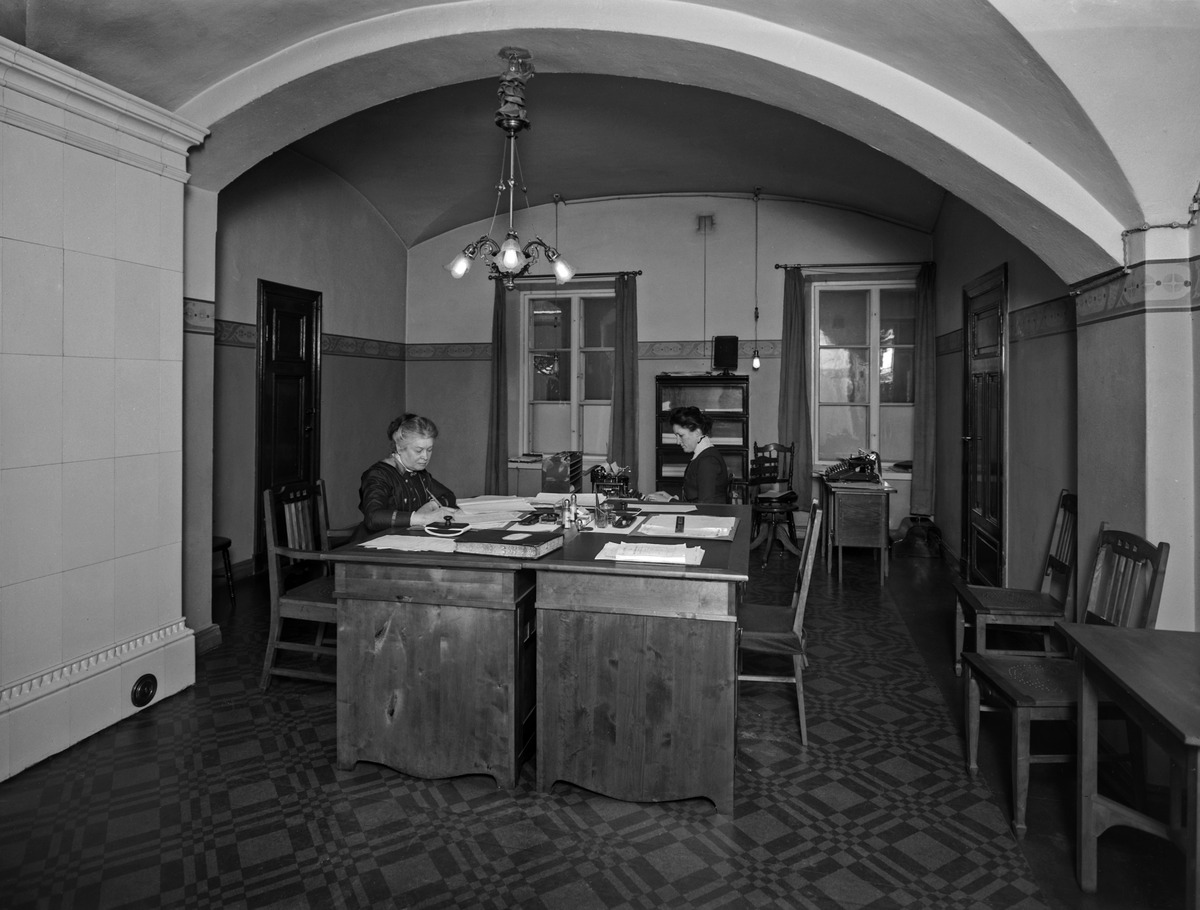
Helsingin kaupungin rahatoimikamarin työntekijöitä työpöytänsä ääressä
sisällön kuvaus: Helsingin kaupungin rahatoimikamarin työntekijöitä työpöytänsä ääressä. mustavalkoinen
Kuvaaja: Sundström, Eric, valokuvaaja
Ajankohta: kuvausaika 1913
Paikka: Suomi, Uusimaa, Helsinki, Kruununhaka Helsinki, Pohjoisesplanadi 15
Aiheet: kunnallishallinto, rahatoimi, viranhaltijat